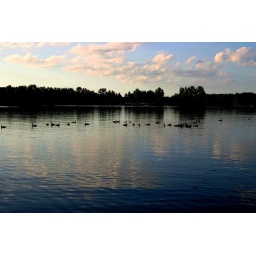
Just happened to look out at the lake at our cottage and noticed them swimming by minding their own business.